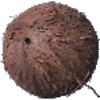
Label: cocos